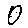
Label: 0